Tetsuya Komuro

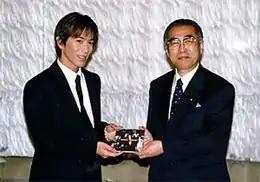
Komuro (left) with Keizō Obuchi at the Prime Minister's Official Residence in October 1999

Komuro also released albums as a solo singer or musician and was involved in the bands Globe, Kiss Destination, and Gaball. On December 31, 1998, Globe's song "Wanna Be A Dreammaker" received the grand prix award at the 40th edition of Japan Record Award. In 1999, Komuro, Utsunomiya, and Kine reunited under their old name of TM Network and remain active to this day.